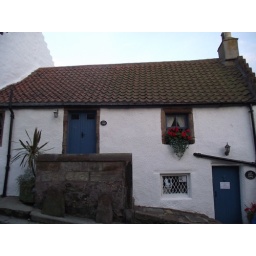
Lovely wee house. I want a white house by the sea with blue doors/windows someday